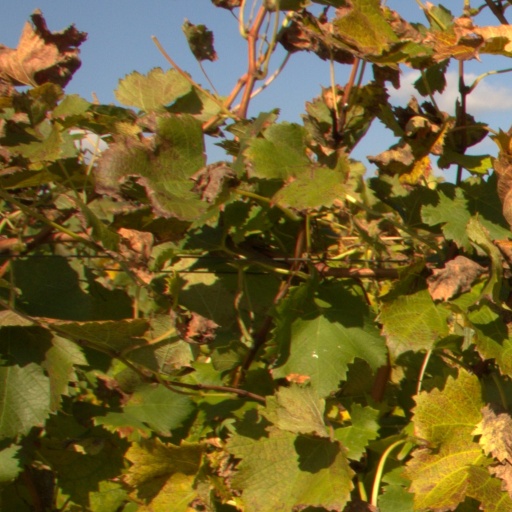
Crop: grape